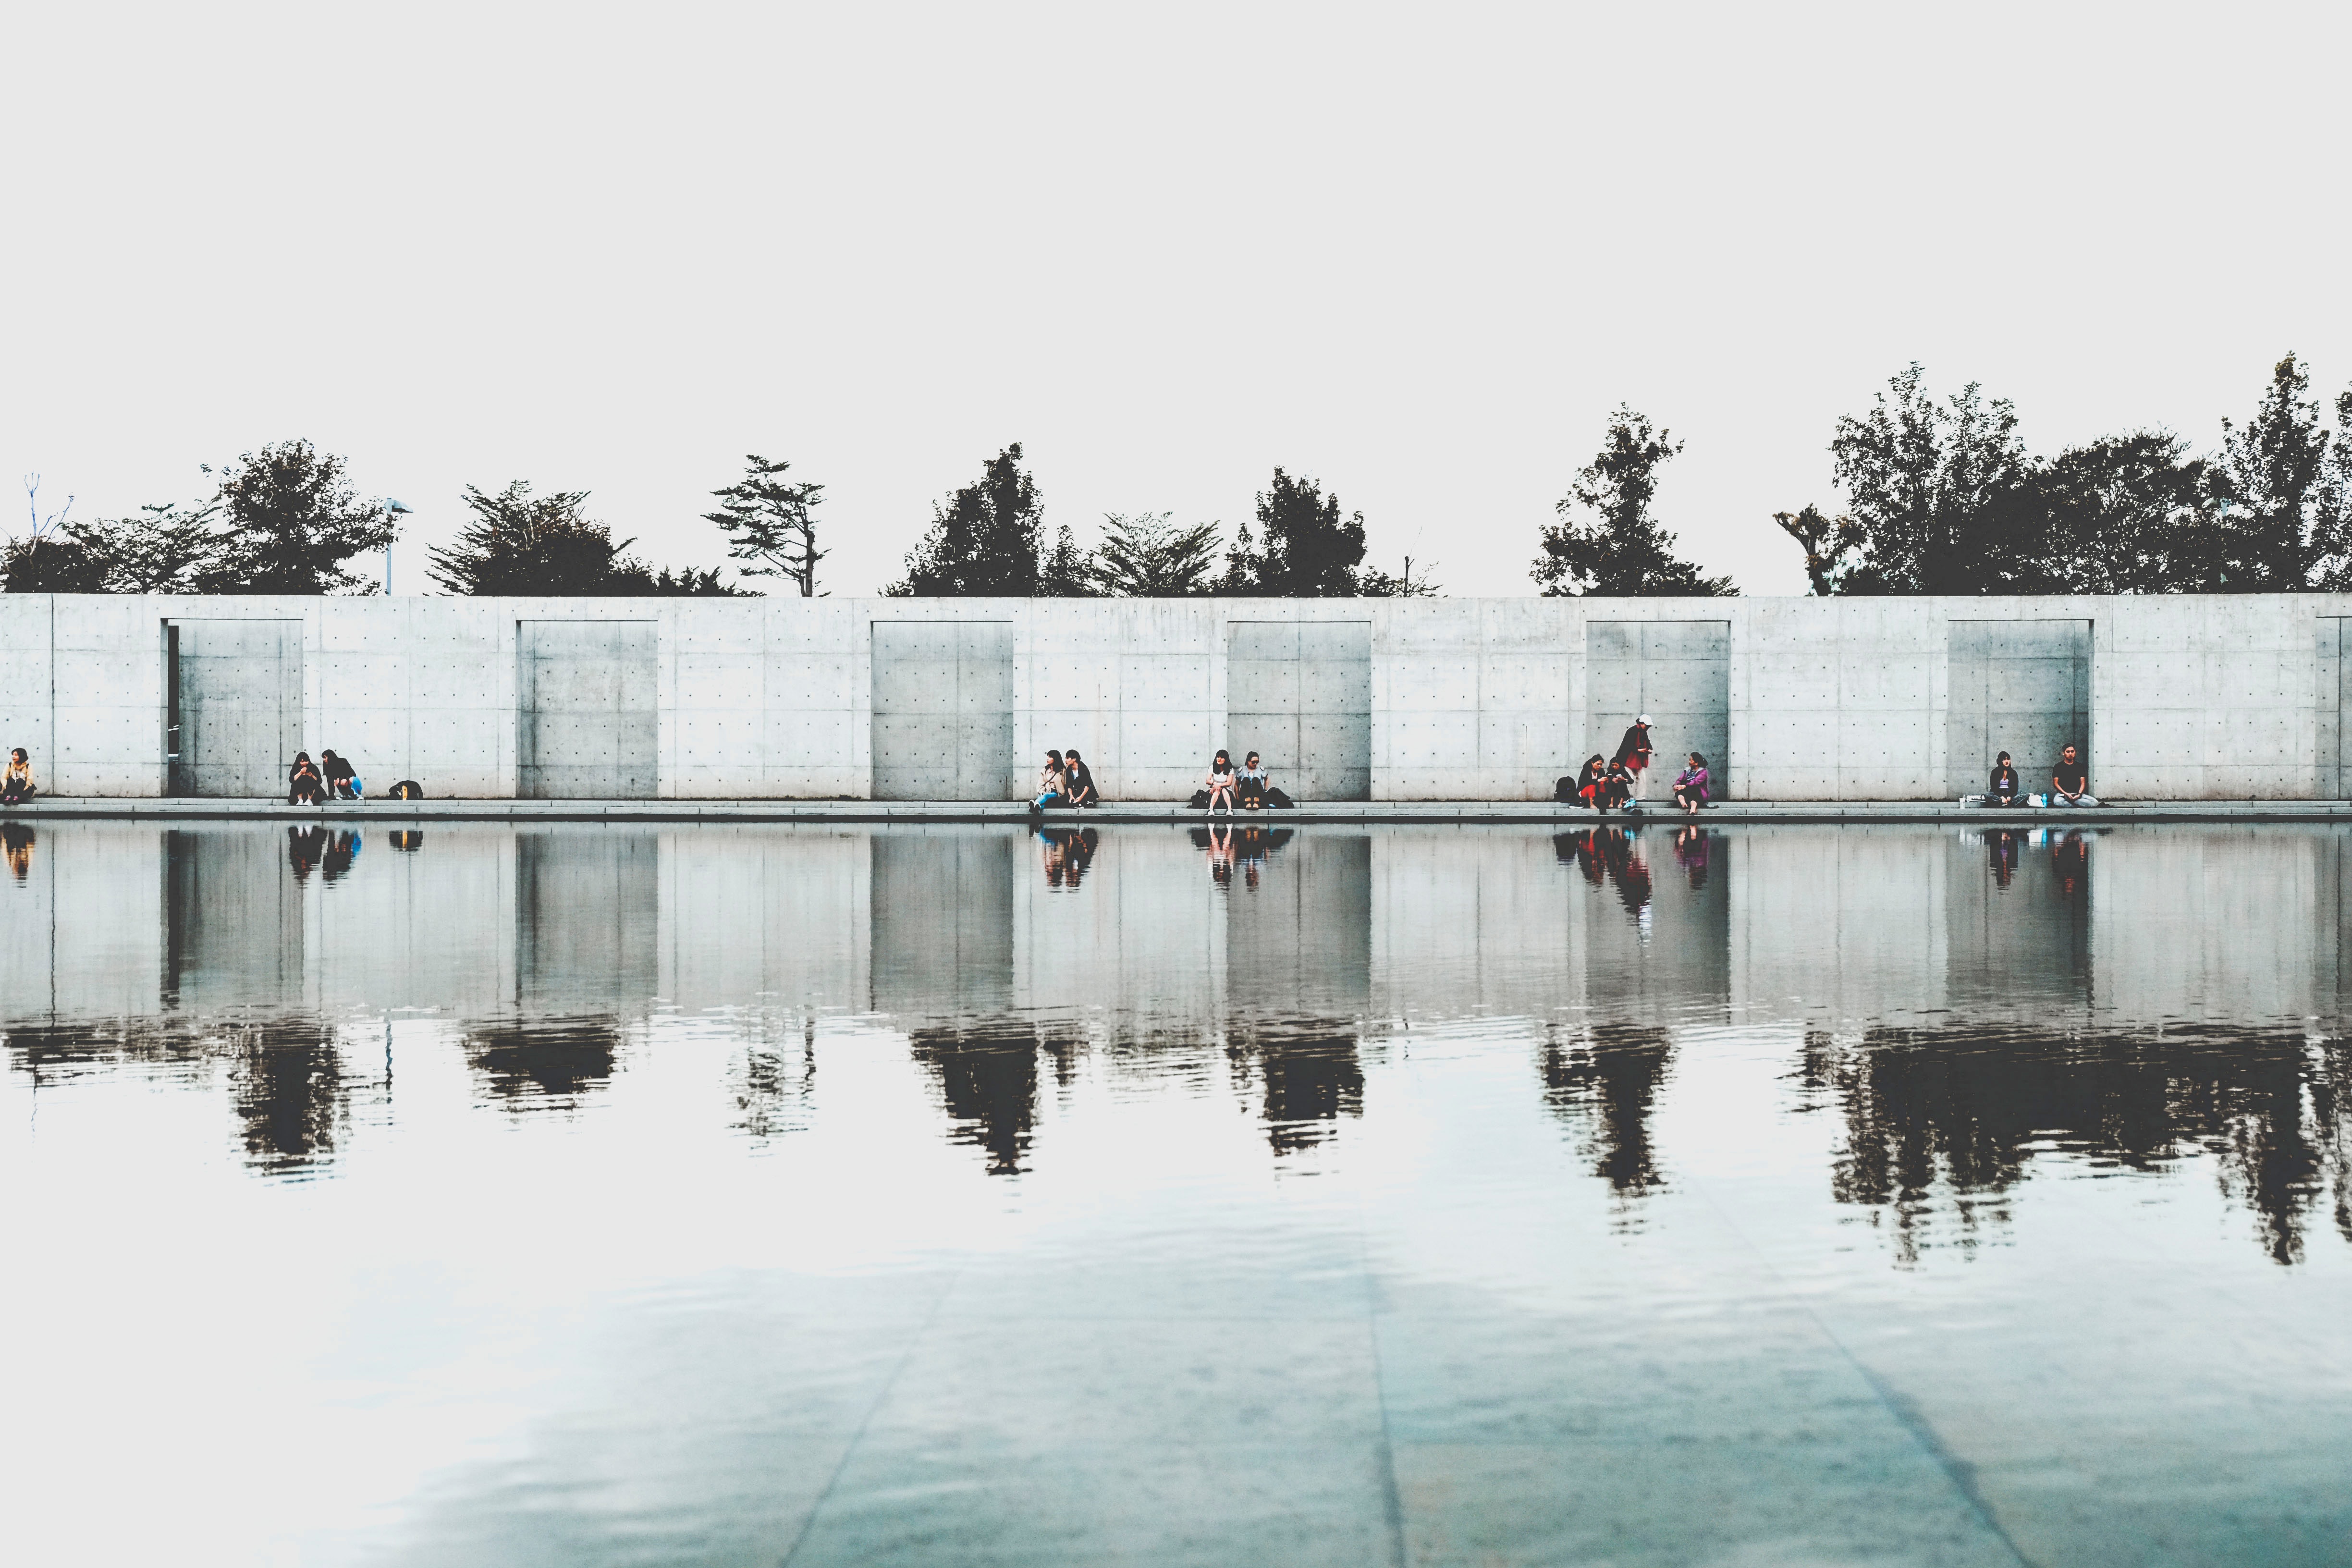
reflection, water, tourist attraction, reflecting pool, water resources, tree, sky